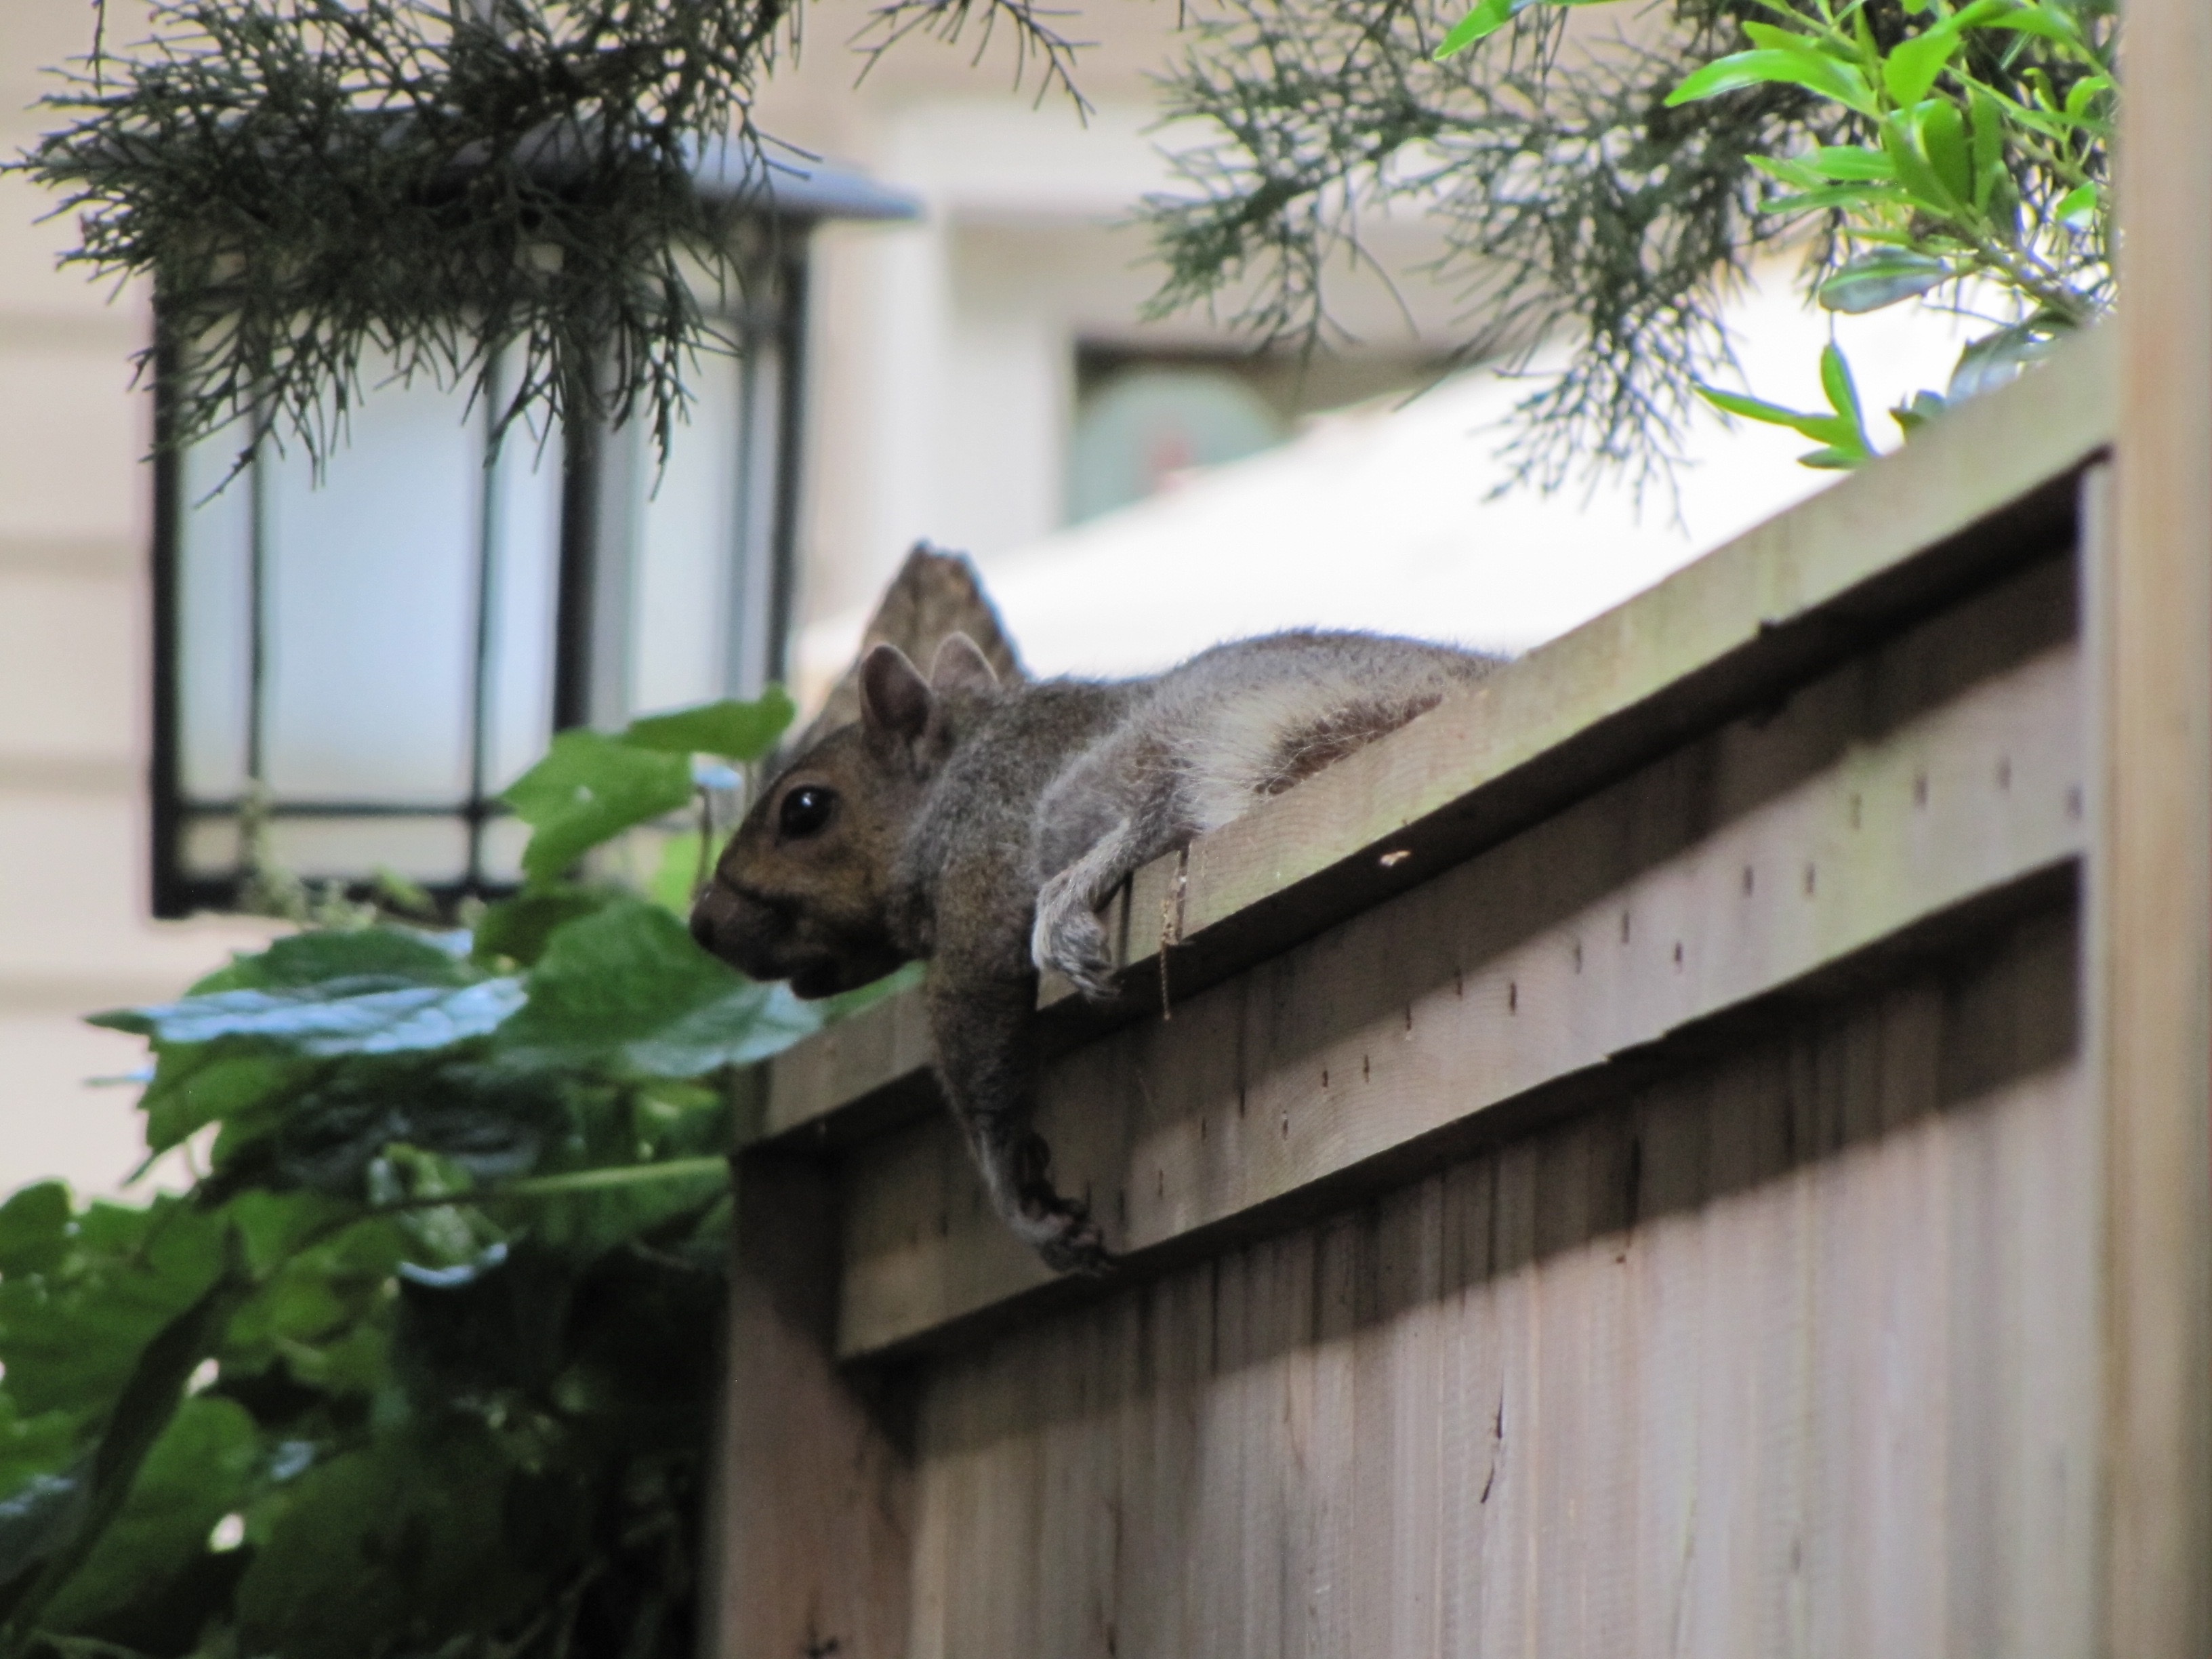
zoo, mammal, squirrel, koala, marsupial